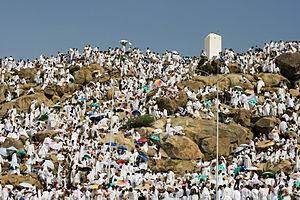
Le mont Arafat est une colline de granite située à une vingtaine de kilomètres à l'est de La Mecque ; elle atteint environ 70 mètres de hauteur. On le connaît également sous le nom de Jabal ar-Raḥma ou « montagne de la miséricorde ». Cette colline est l'endroit où Mahomet aurait donné son sermon d'adieu aux musulmans qui l'avaient accompagné pour le hajj à la fin de sa vie. Les musulmans croient qu'Adam et sa femme Ève ont été réunis sur cette colline et qu'ils y ont reçu le pardon de Dieu après 200 ans de séparation due à leur désobéissance et à leur incapacité de résister à l'appel d'Iblis. Le Coran mentionne la plaine d'Arafat dans la sourate 2, verset 198 : « Lorsque vous déferlez d'Arafat, invoquez Dieu auprès du monument sacré ; invoquez-le, puisqu'il vous a dirigés, alors que vous étiez, auparavant, au nombre des égarés. »